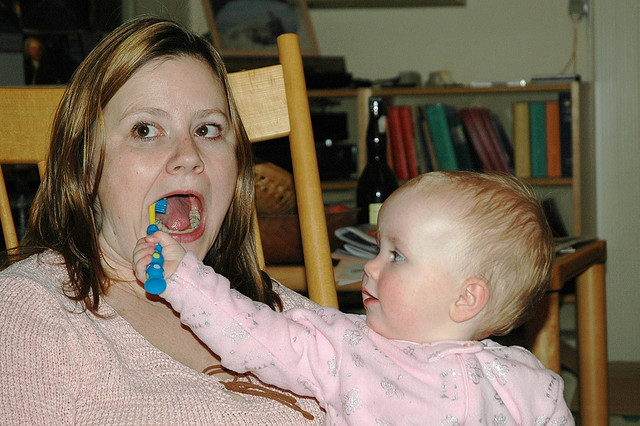
user: Given an image and a question. Answer the question in a short answer. Question: What brand is the toothbrush? Short Answer:
assistant: colgate